The Girl from Moon Bridge

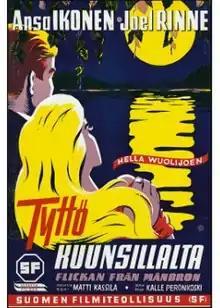

The Girl from Moon Bridge (Finnish: Tyttö kuunsillalta) is a 1953 Finnish drama film directed by Matti Kassila and starring Tyyne Haarla, Ansa Ikonen and Paavo Jännes.